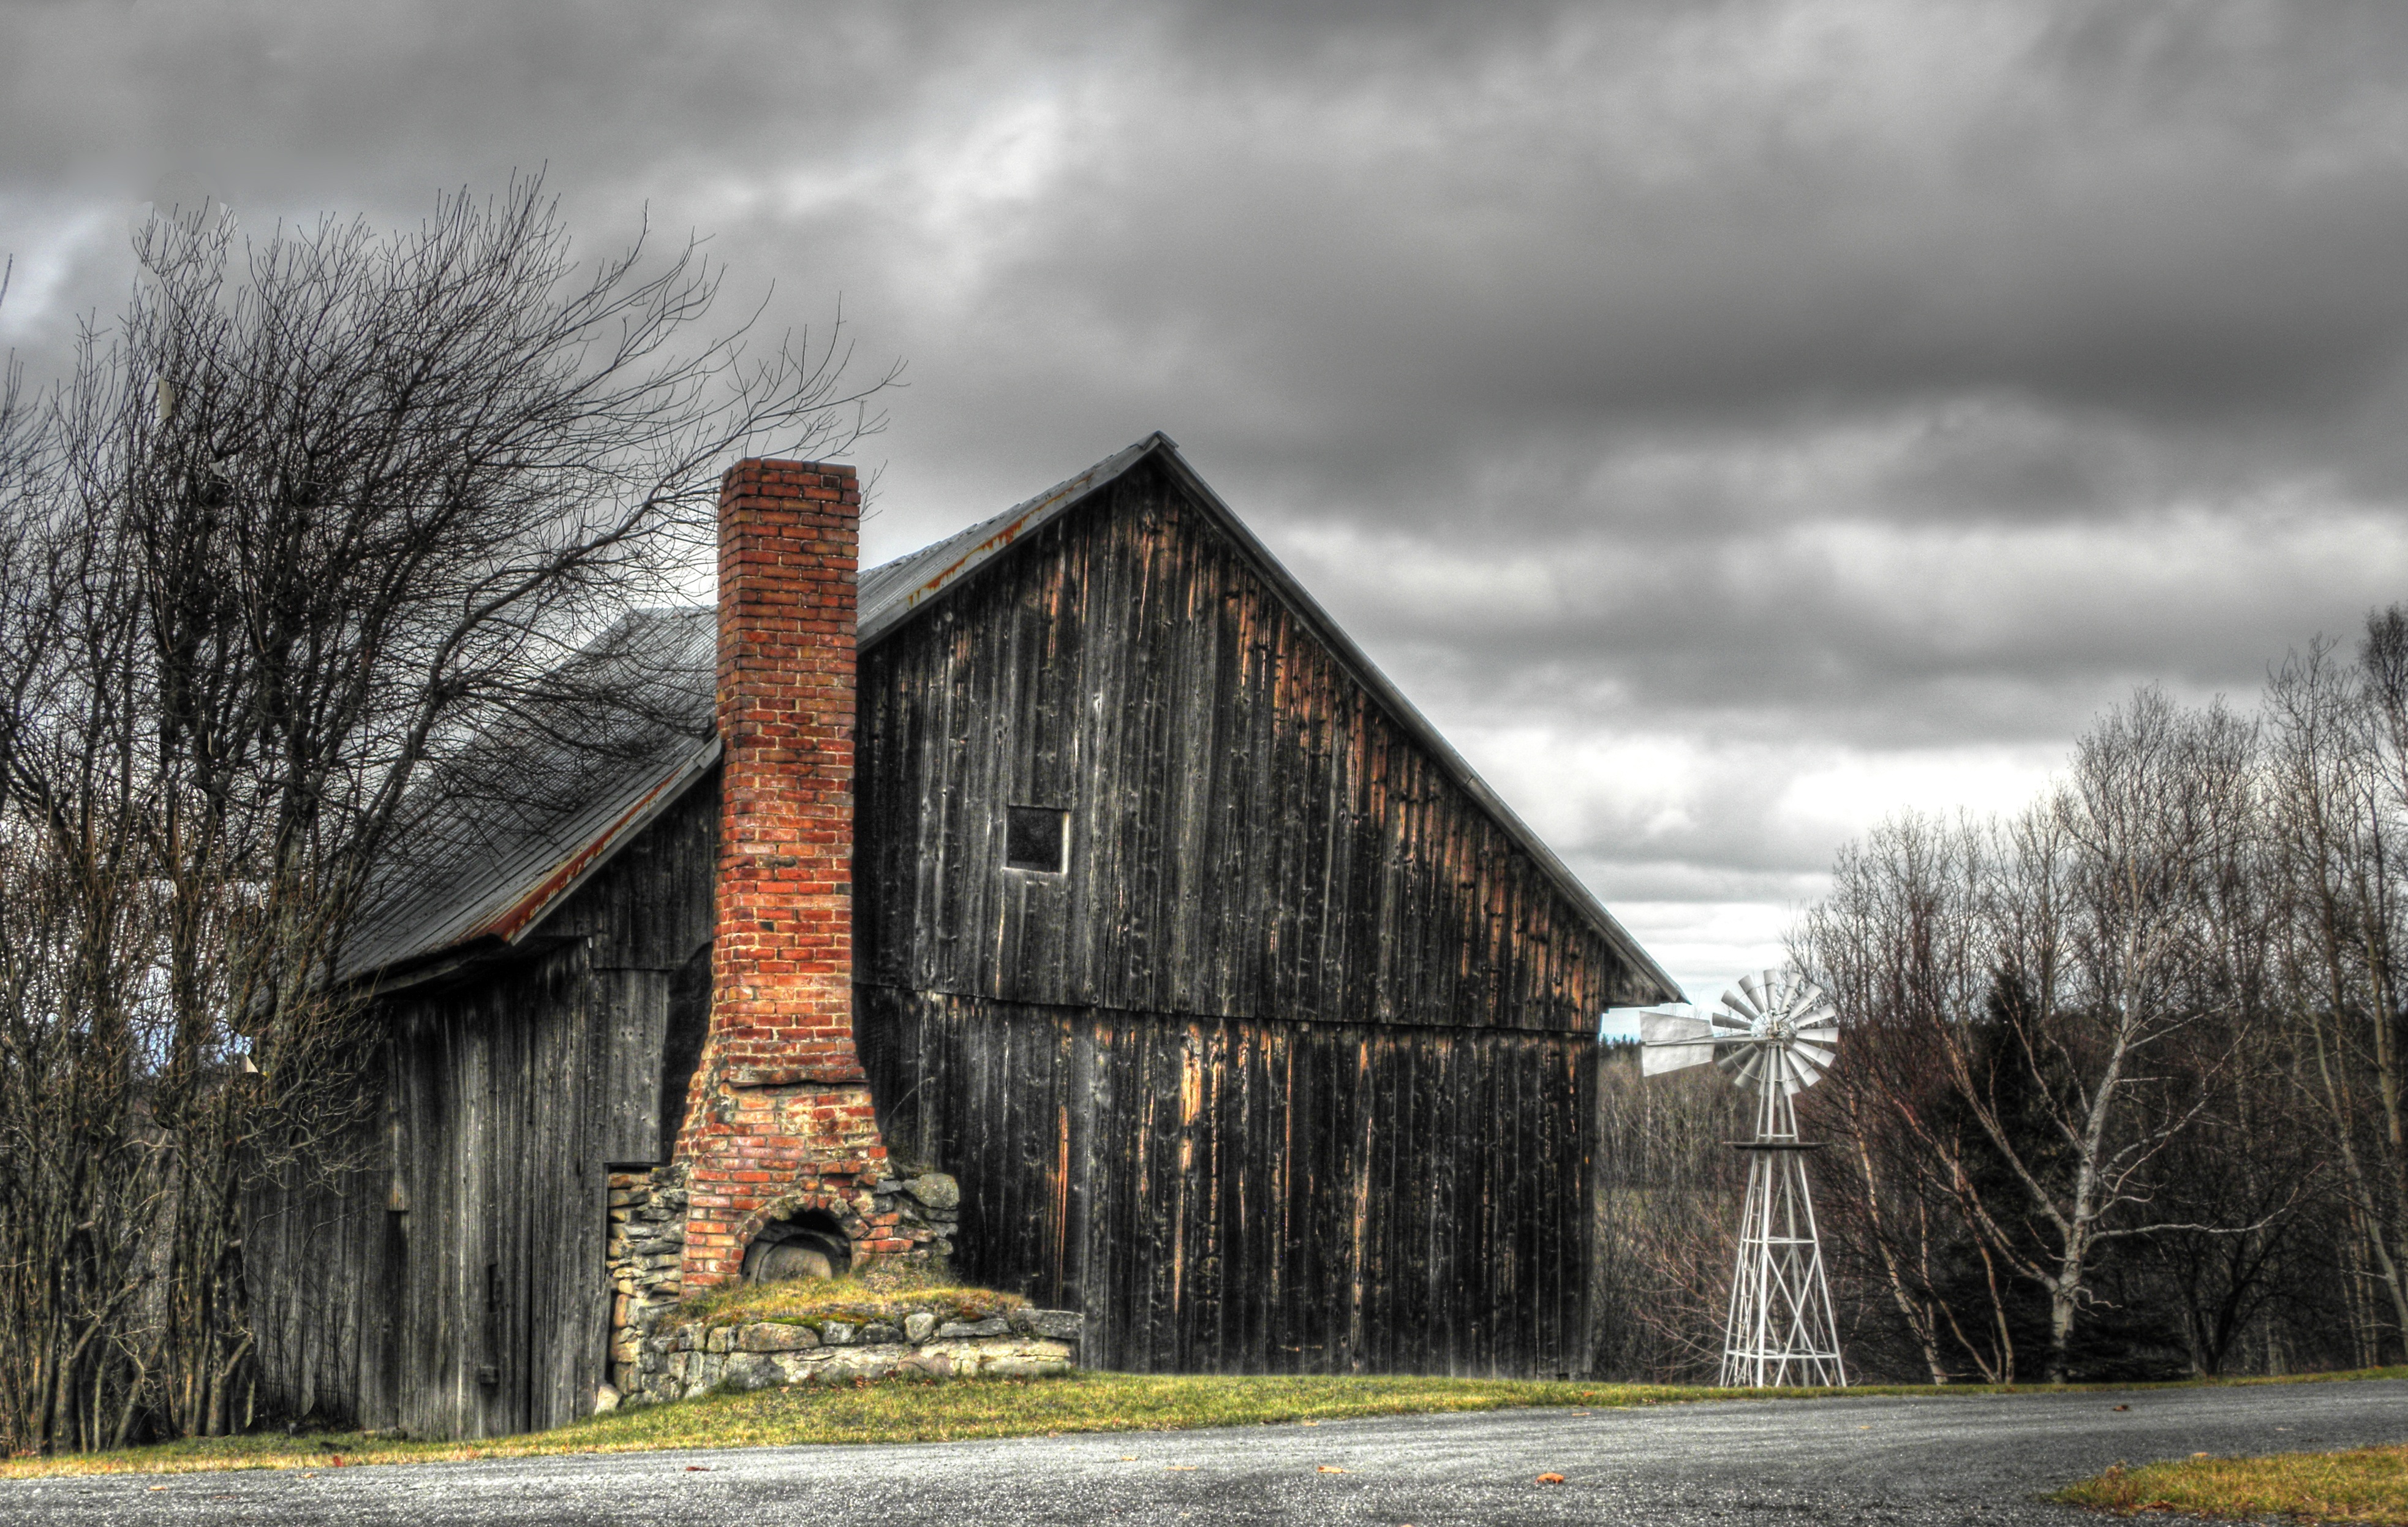
tree, winter, bridge, house, fall, building, old, barn, church, chapel, place of worship, clouds, rural area, old barn